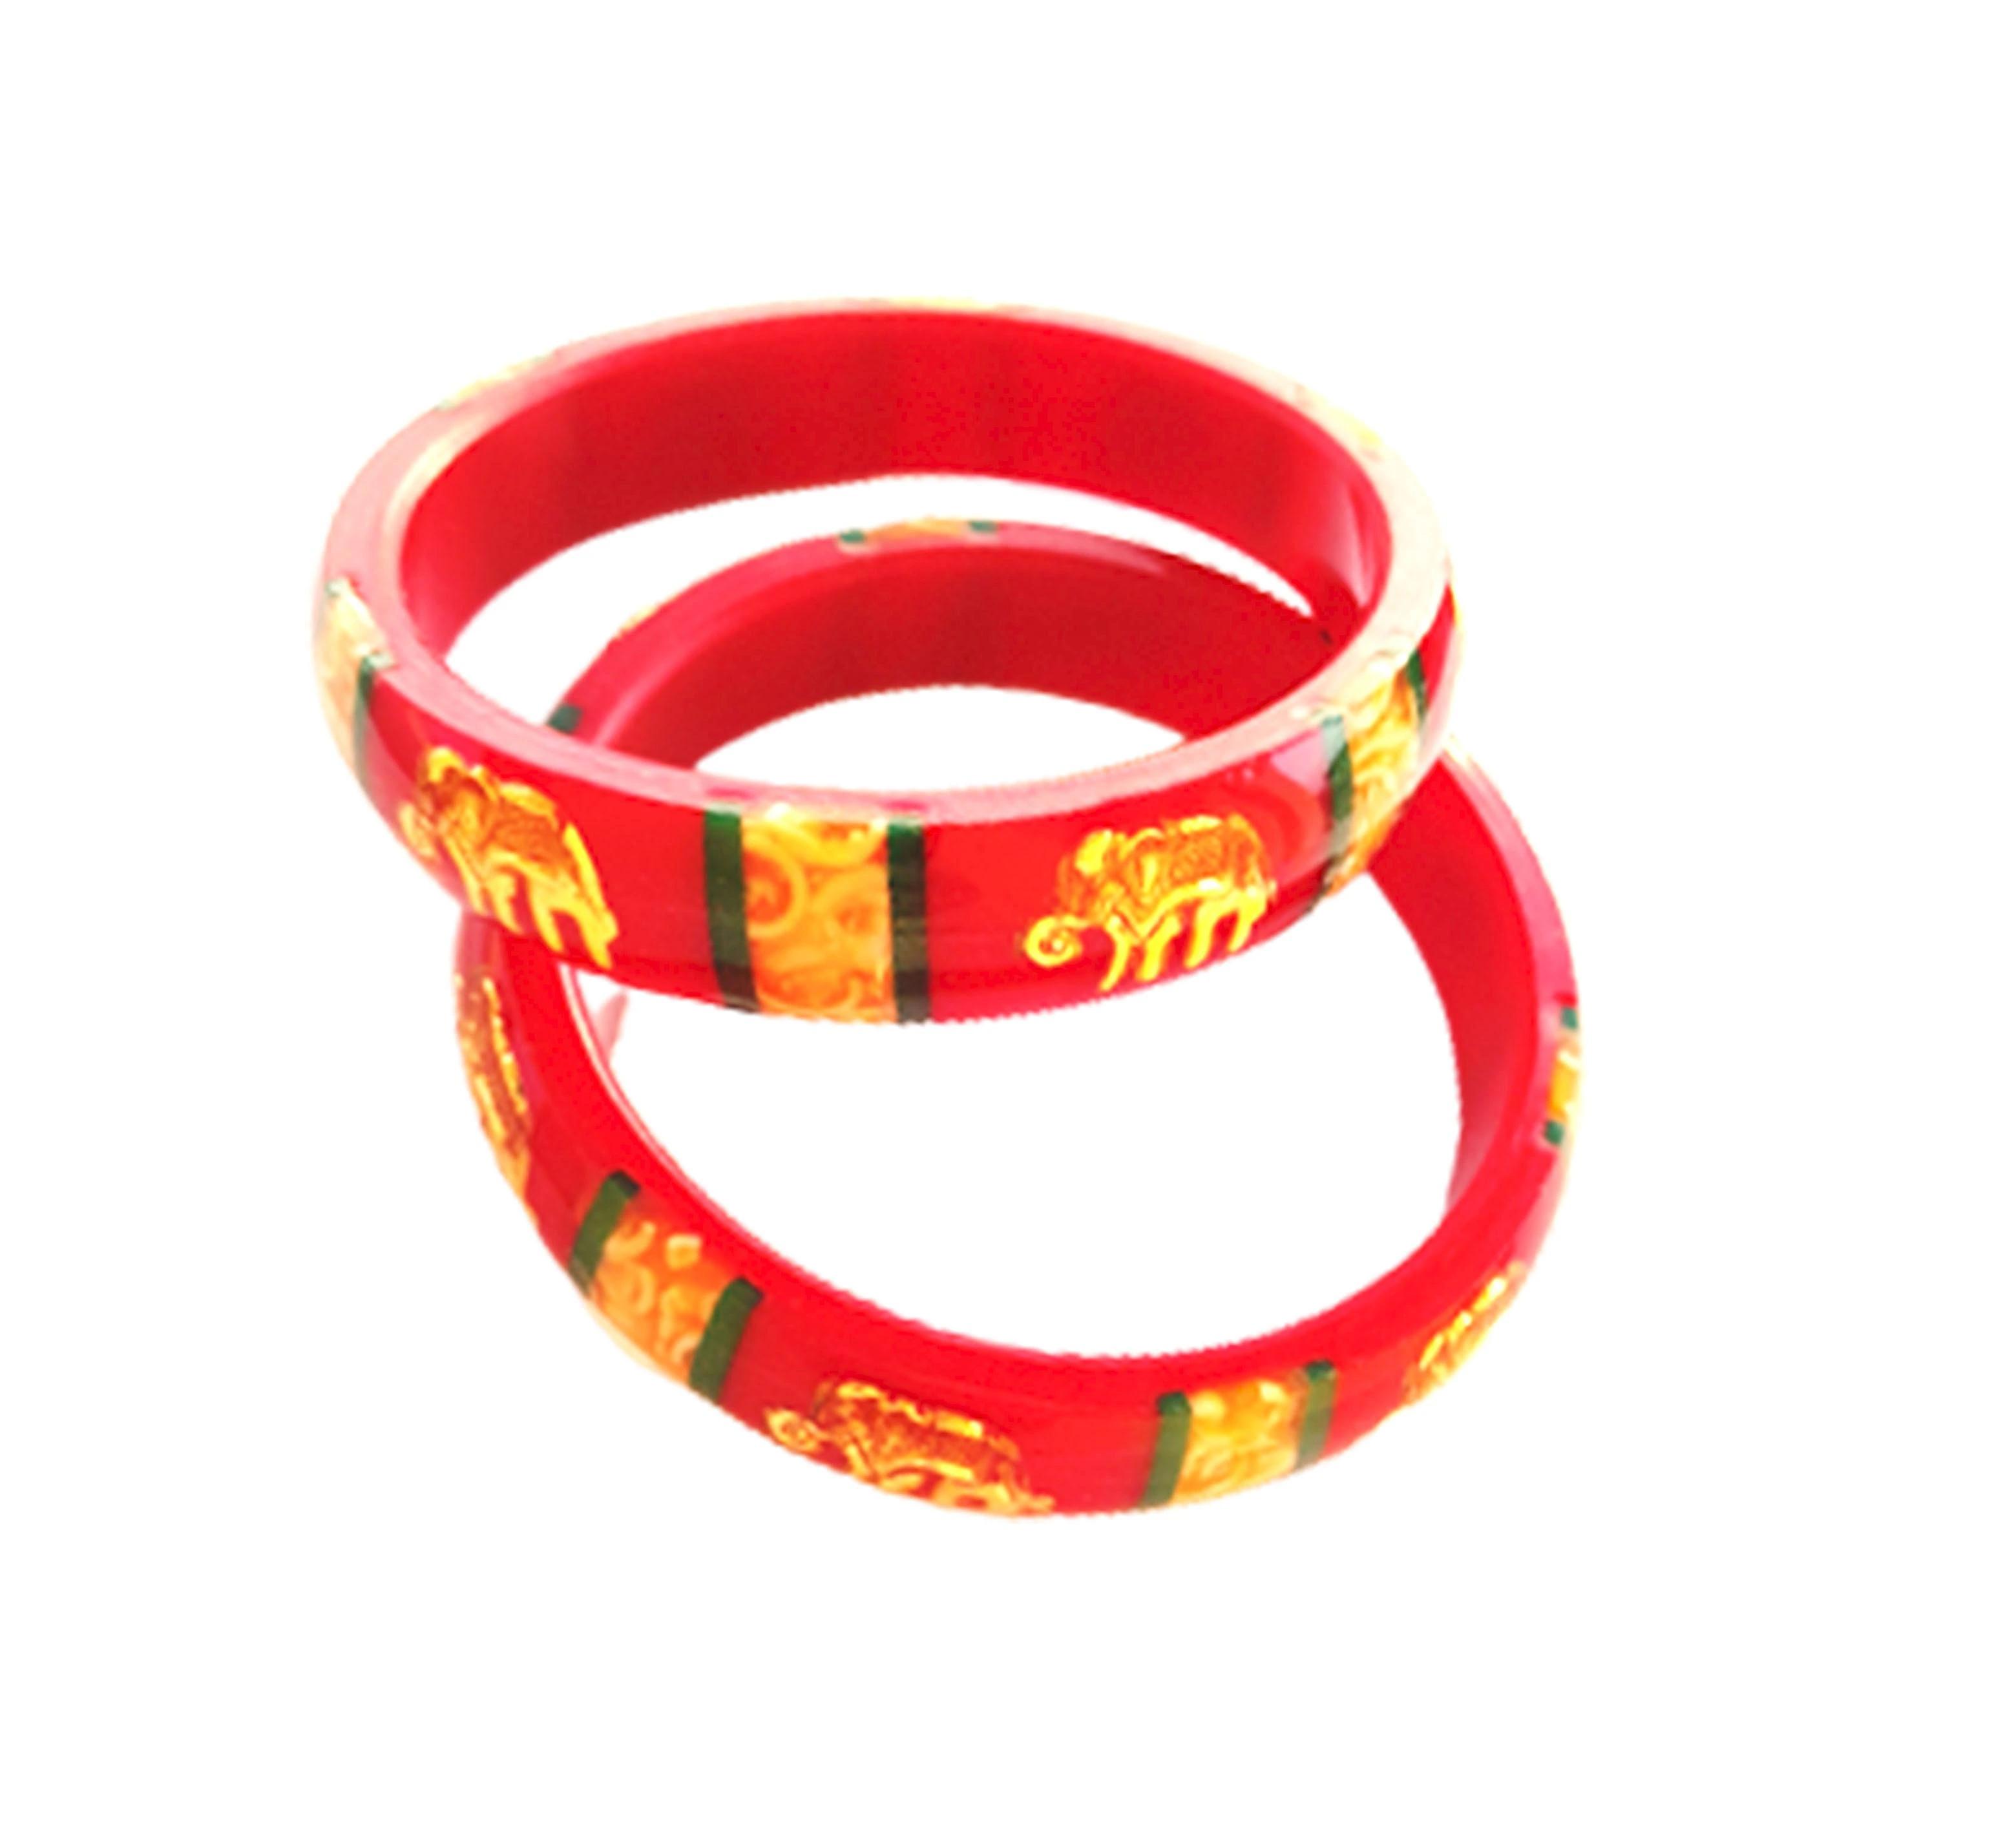
Bovzen Acrylic Pola Bangle Set Pack of 2 ( Size 2-4 )
Type: Bangles
Brand: BOVZEN
Price: Rs. 399
 Bovzen Gold Plated Laminated Acrylic Shakha Pola Bangle  Red Pola, Set of 2,Best quality Pola with Micro Gold Plated for long lasting of golden color; for both daily usage as well as occasional use. All sizes available, from smallest bangle size of 2-2 to highest bangle size of 2-12.
Features: Handmade Gold Plated Bangles### Its from West Bengal###Best quality Gold plating on Copper for long lasting###Base material is high quality Acrylic pipe
Included: One-Pair-of-Gold-Plated-Red--Pola-Acrylic-Bangles